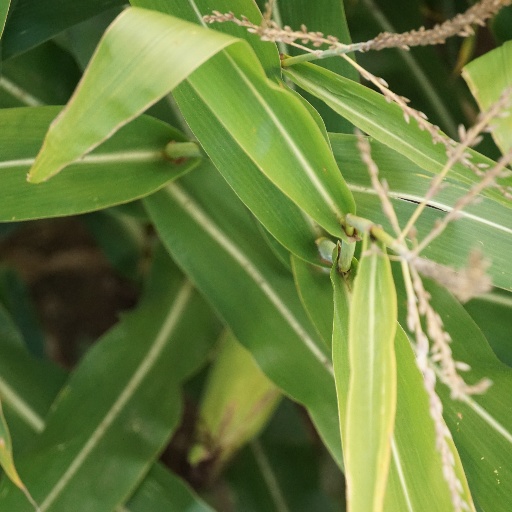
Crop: maize; corn